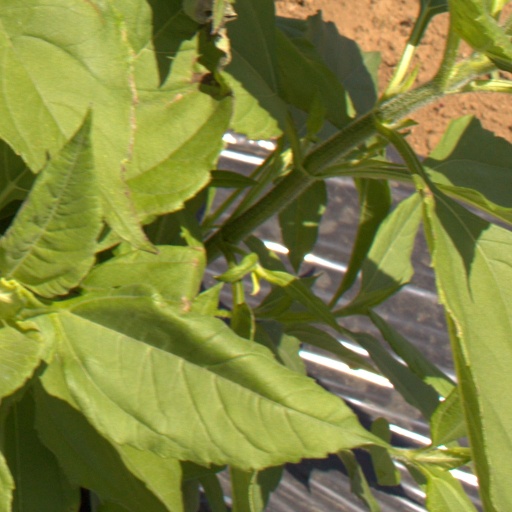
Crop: Jerusalem artichoke